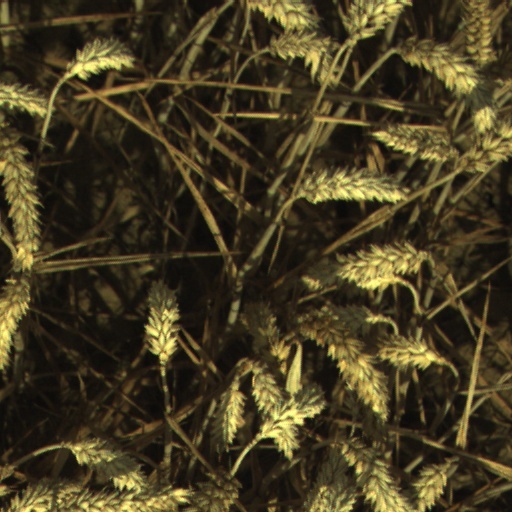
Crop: wheat